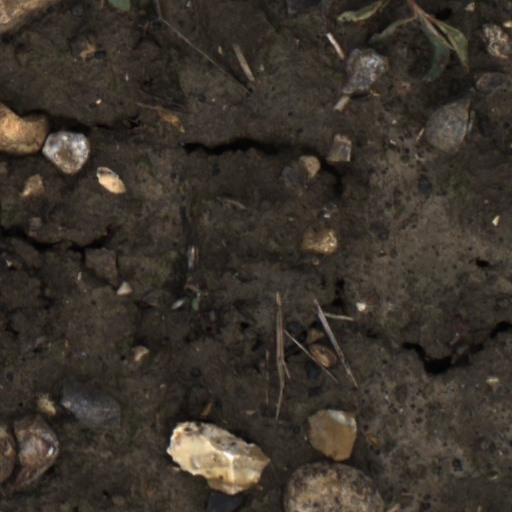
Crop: wheat